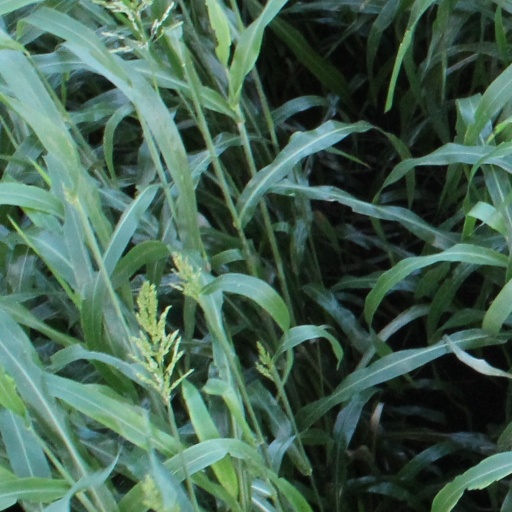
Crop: sorghum